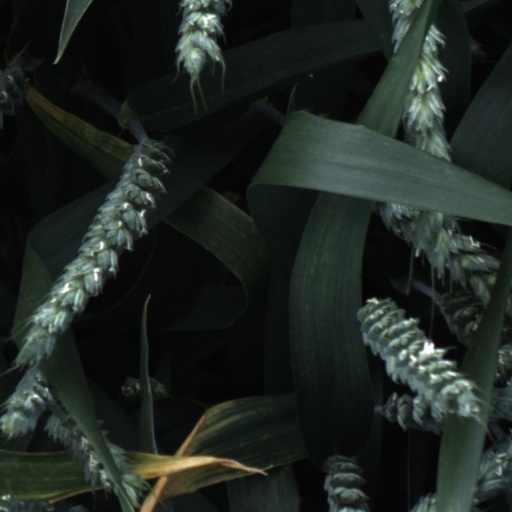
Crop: wheat